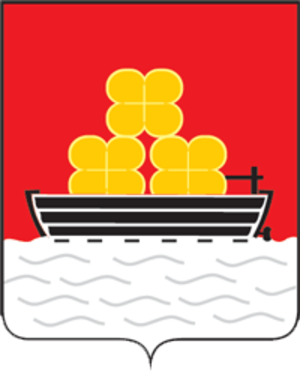
Babouchkine est une ville de la république de Bouriatie, en Russie. Sa population s'élevait à 4 486 habitants en 2019.